Druin–Horner House

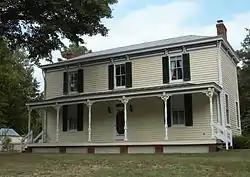

The Druin–Horner House near Richmond in Henrico County, Virginia, USA, was listed on the National Register of Historic Places in 2009.